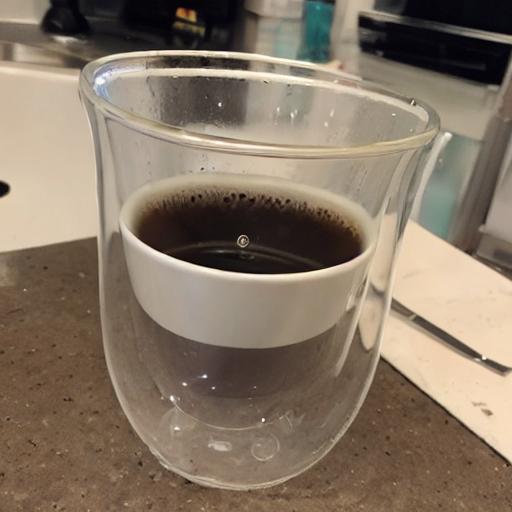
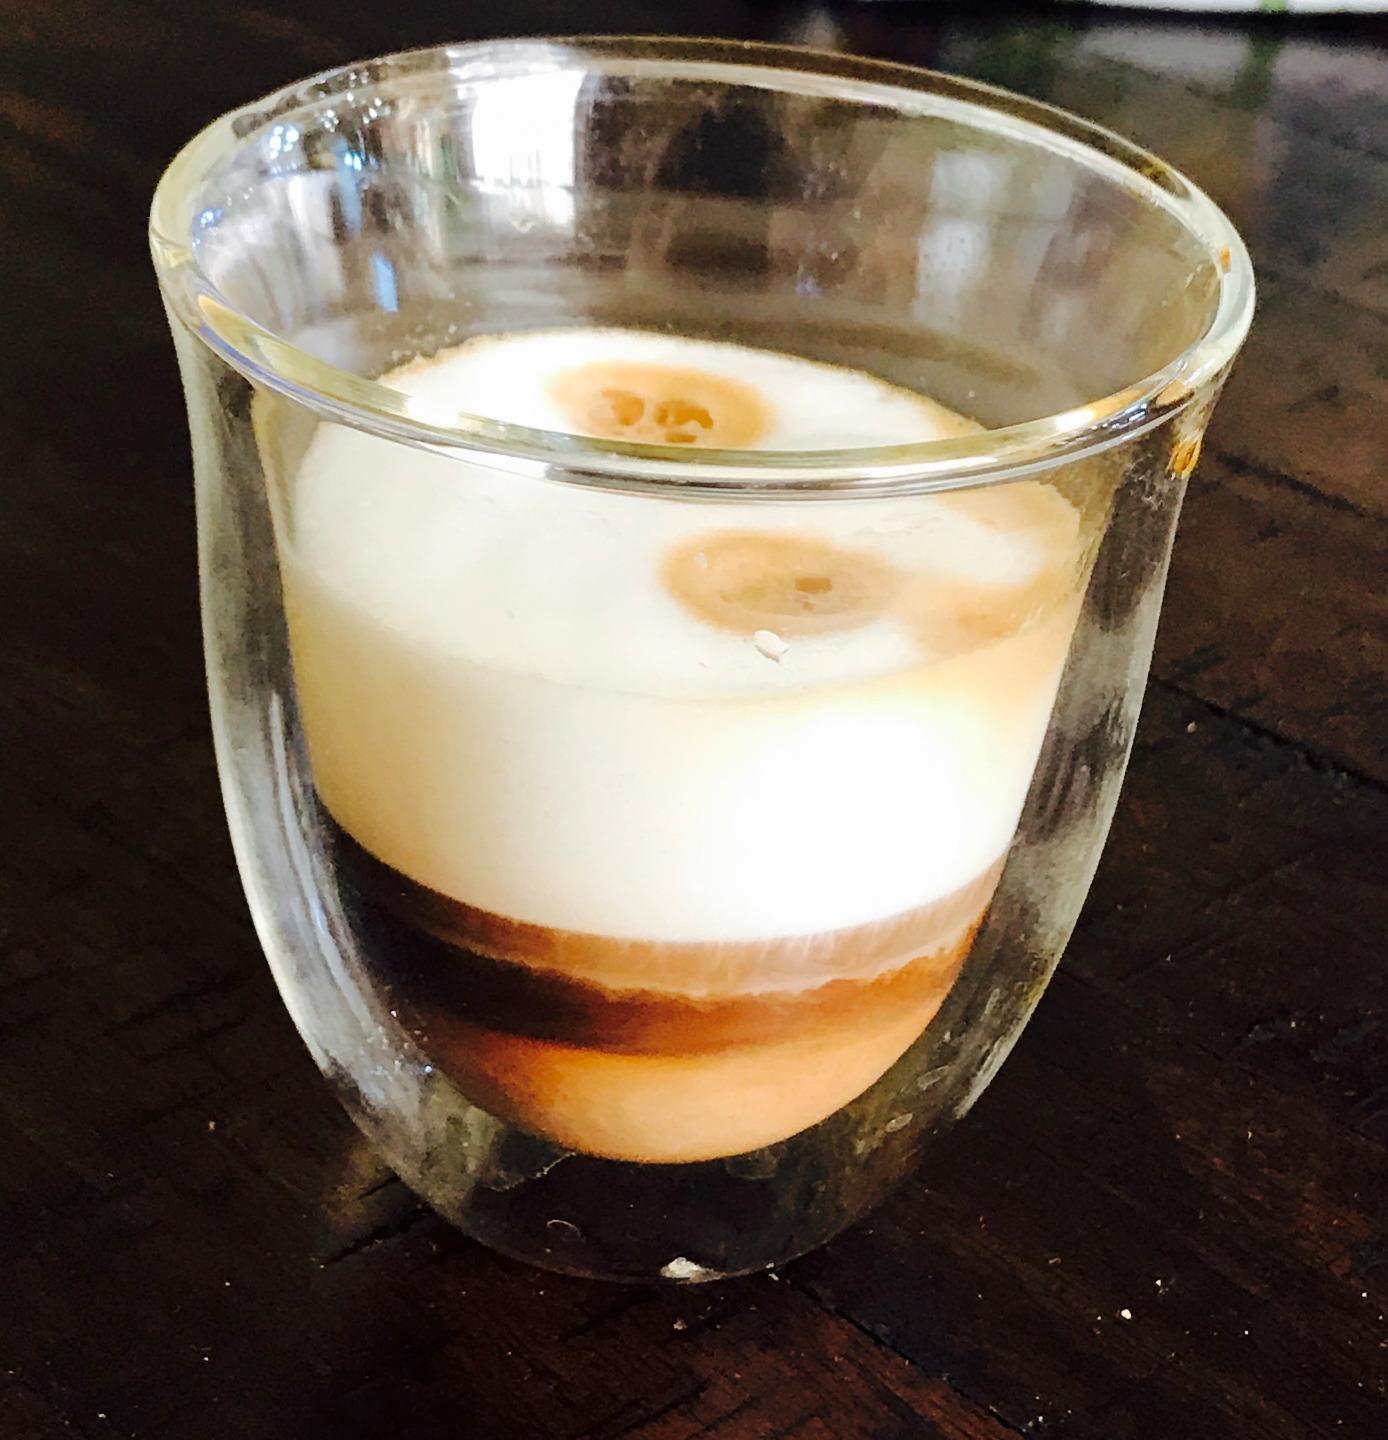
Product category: items_mug
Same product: no